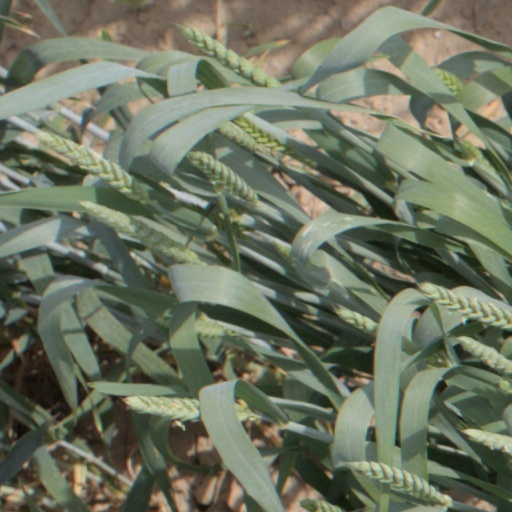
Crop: wheat